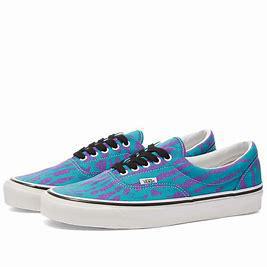
Brand: Vans
Model: Era 95 DX